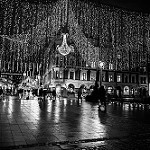
Label: B & W